Veracruz: U.S. Invasion of Mexico 1847

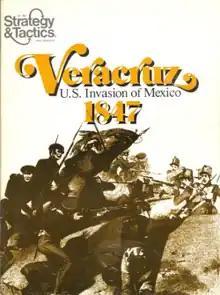
The cover of "Strategy & Tactics" #63, which contained the pull-out game "Veracruz".

Veracruz: U.S. Invasion of Mexico 1847 (1977) is a board wargame published by Simulations Publications Inc. (SPI) in 1977 that simulates the American invasion of Mexico during the Mexican–American War.